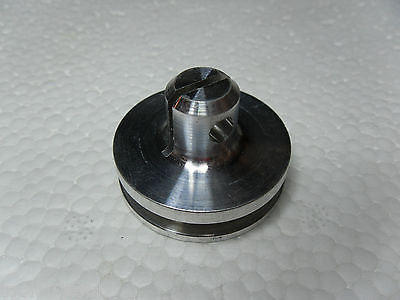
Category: stapler